Charles R. Howell

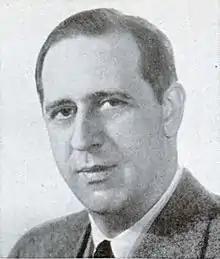
From 1953's "Pocket Congressional Directory of the 83rd Congress".

Charles Robert Howell (April 23, 1904 in Trenton, New Jersey – July 5, 1973 in Trenton, New Jersey) was an American Democratic Party politician who represented in the United States House of Representatives for three terms from 1949 to 1955.